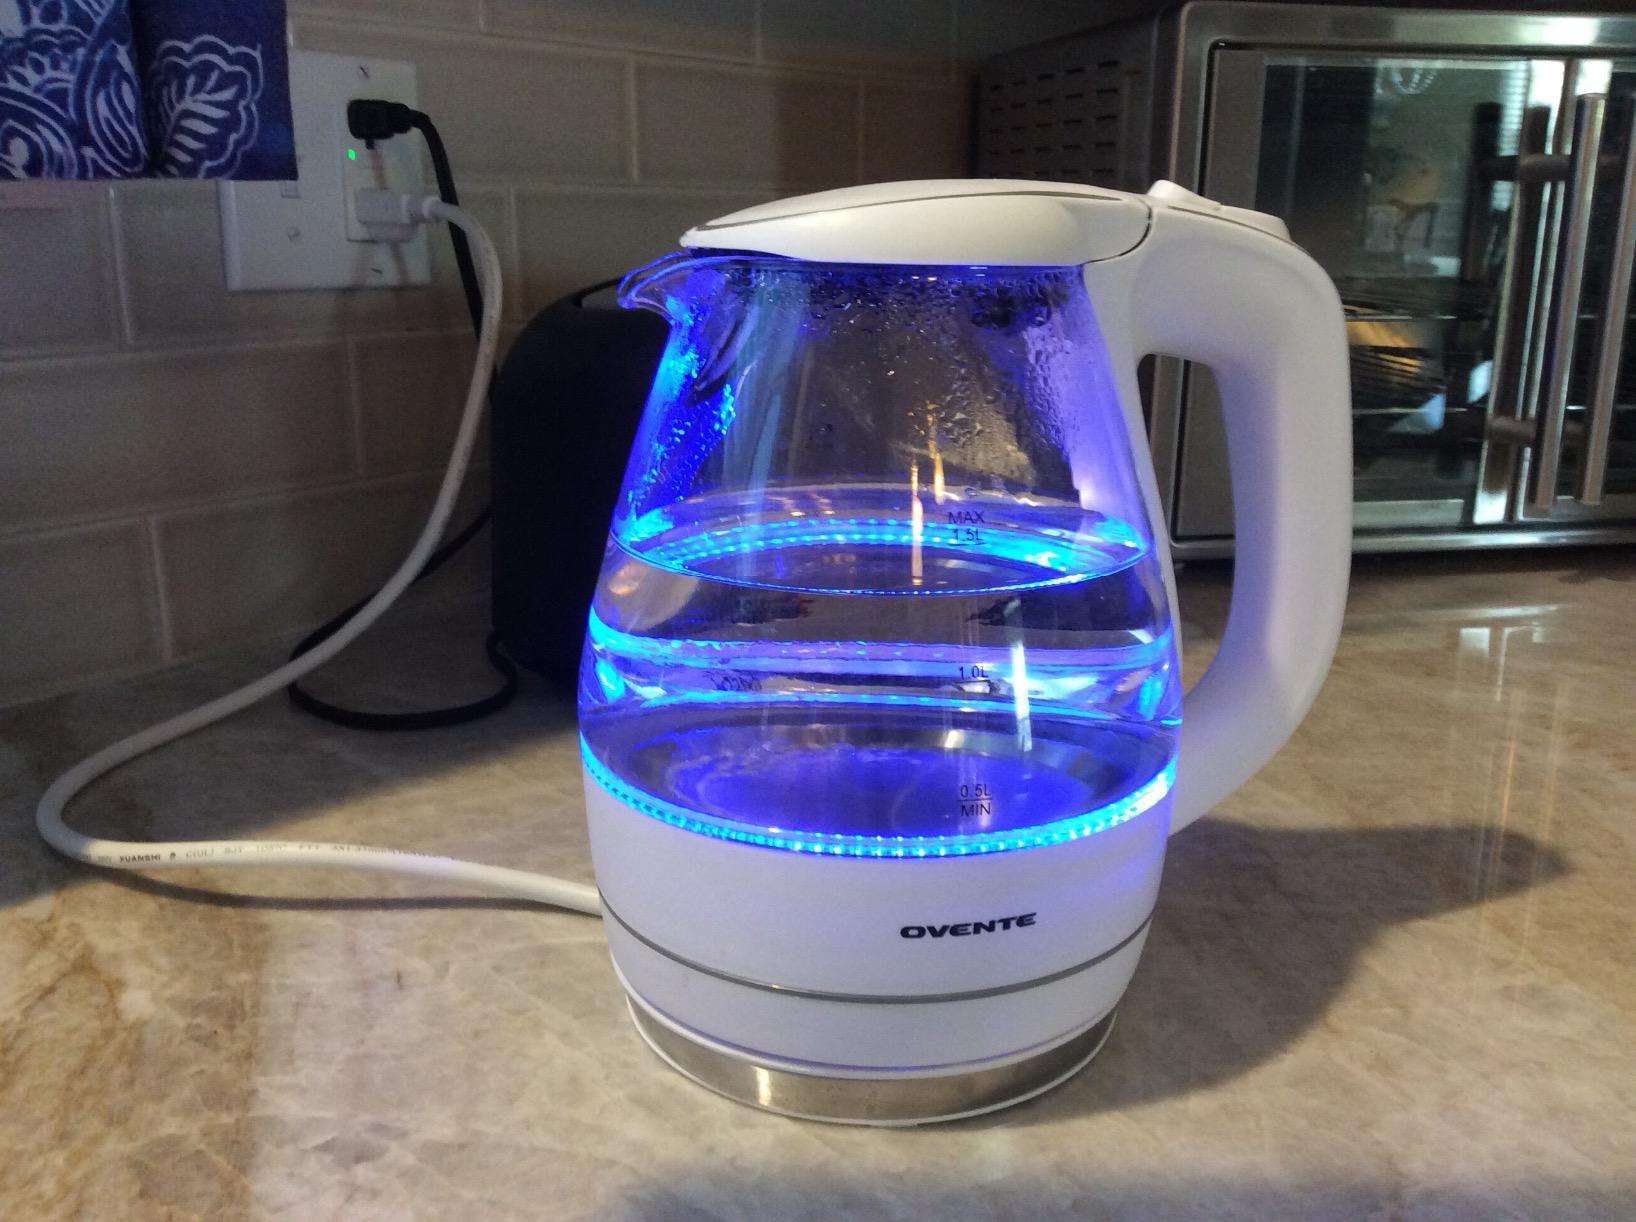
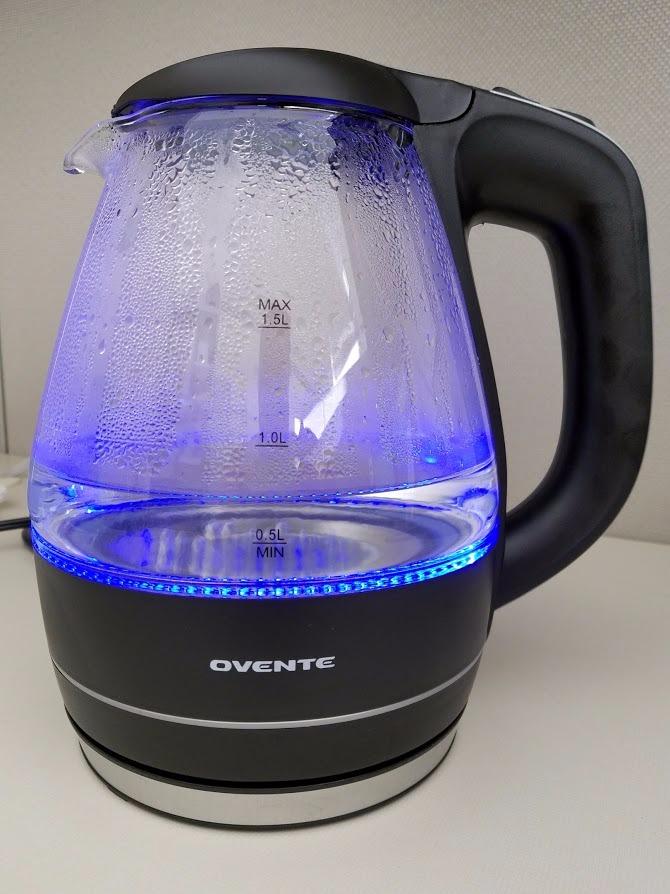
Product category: items_kettle
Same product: no